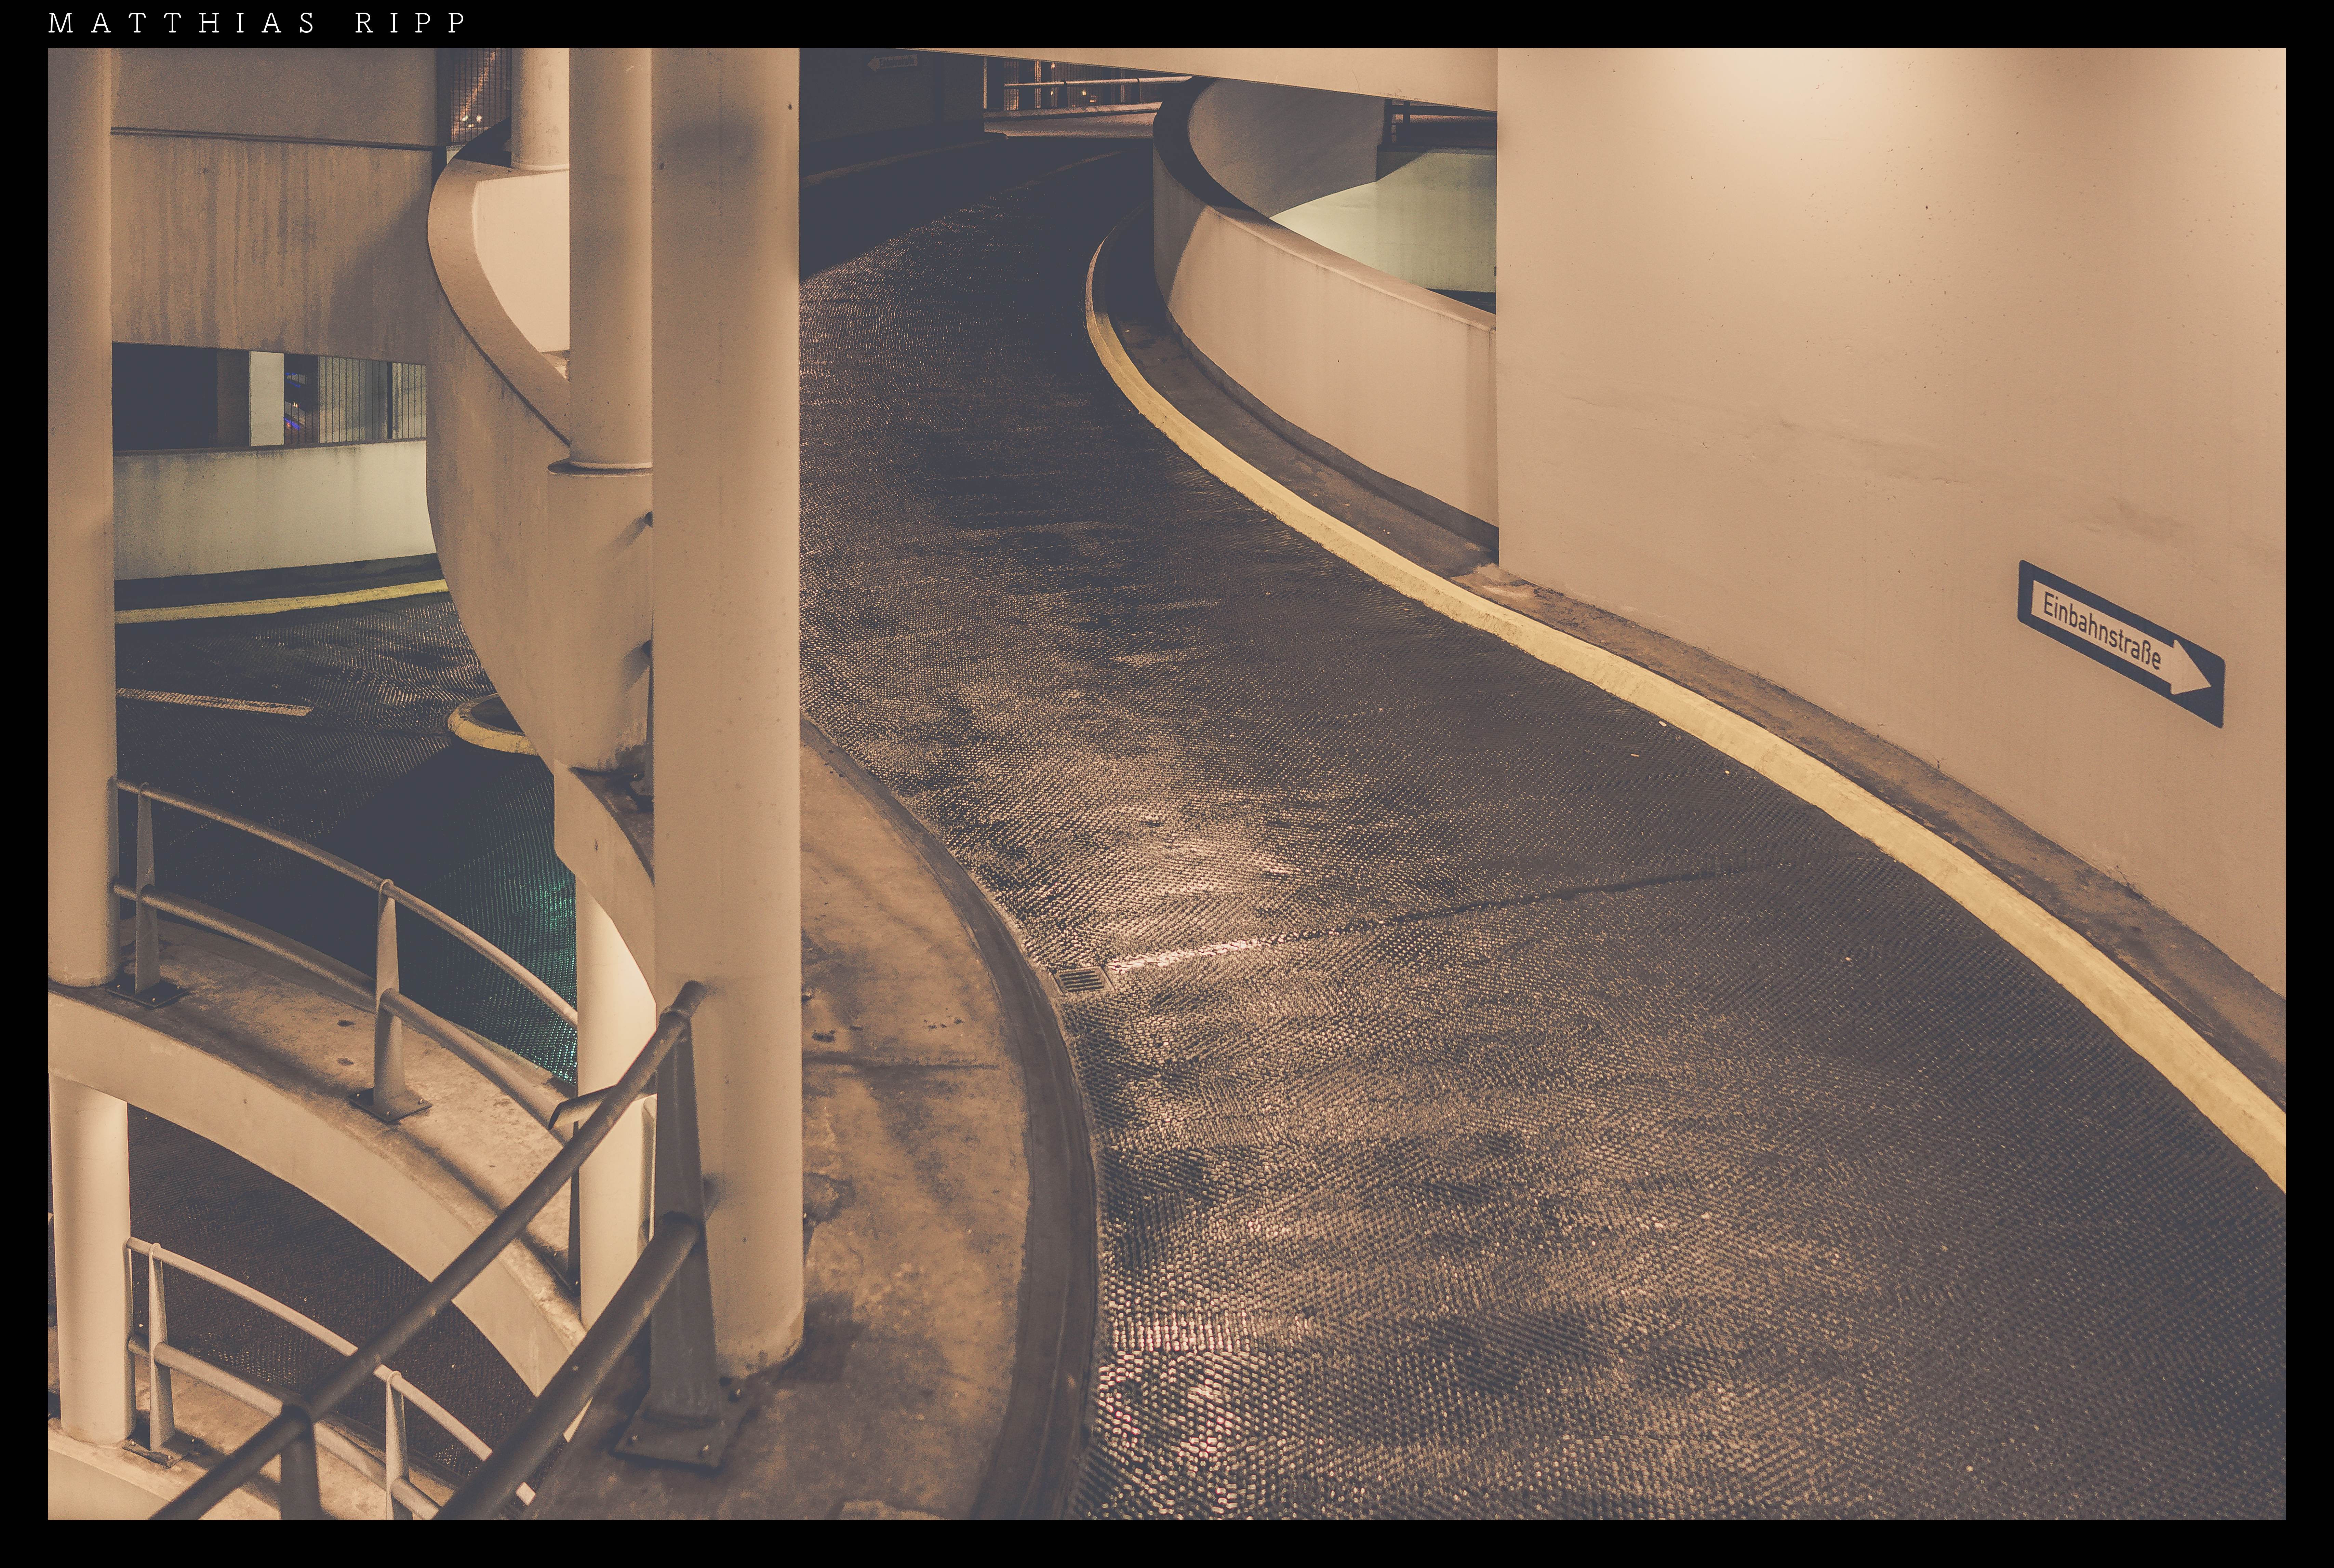
mobile, light, architecture, white, photography, window, parking, line, reflection, color, shadow, auto, darkness, blue, concrete, art, design, 35mm, cars, photograph, snapshot, kunst, sony, bavaria, image, zeiss, des, shape, architektur, infrastruktur, beton, verkehr, regensburg, rx1rii, mobility, parken, miv, donaueinkaufszentrum